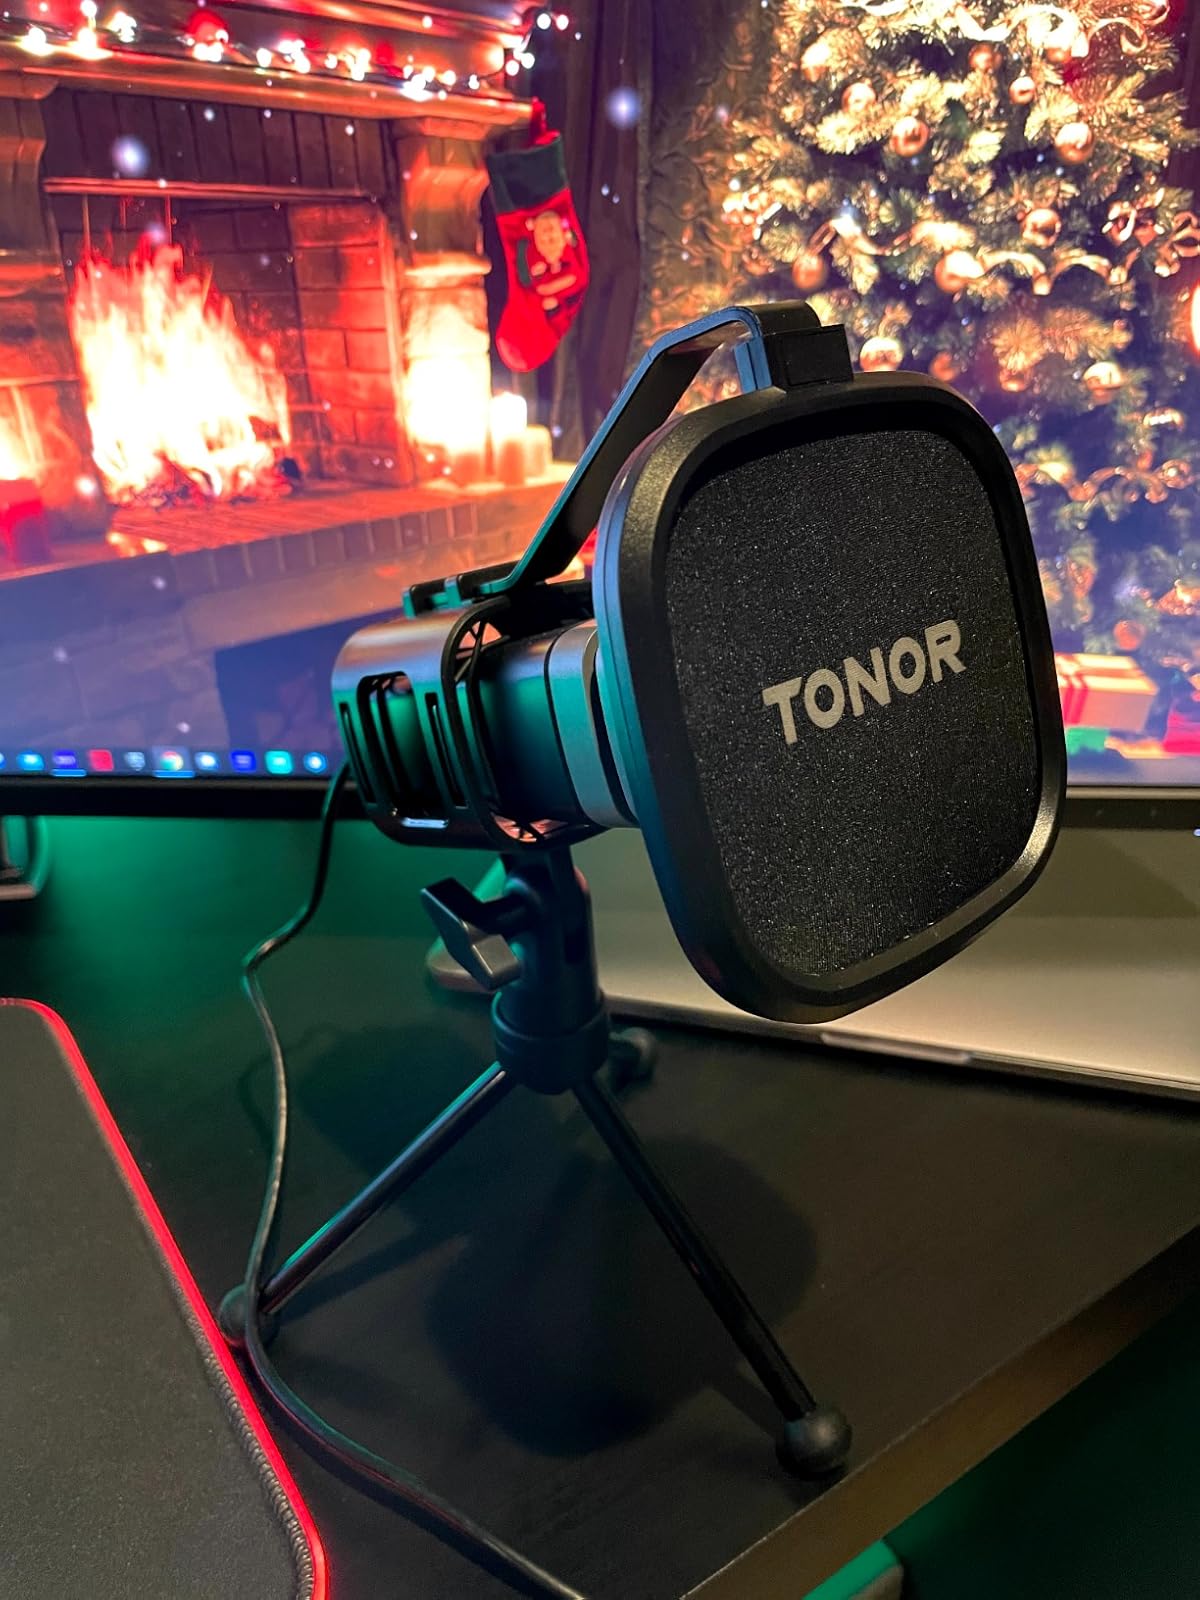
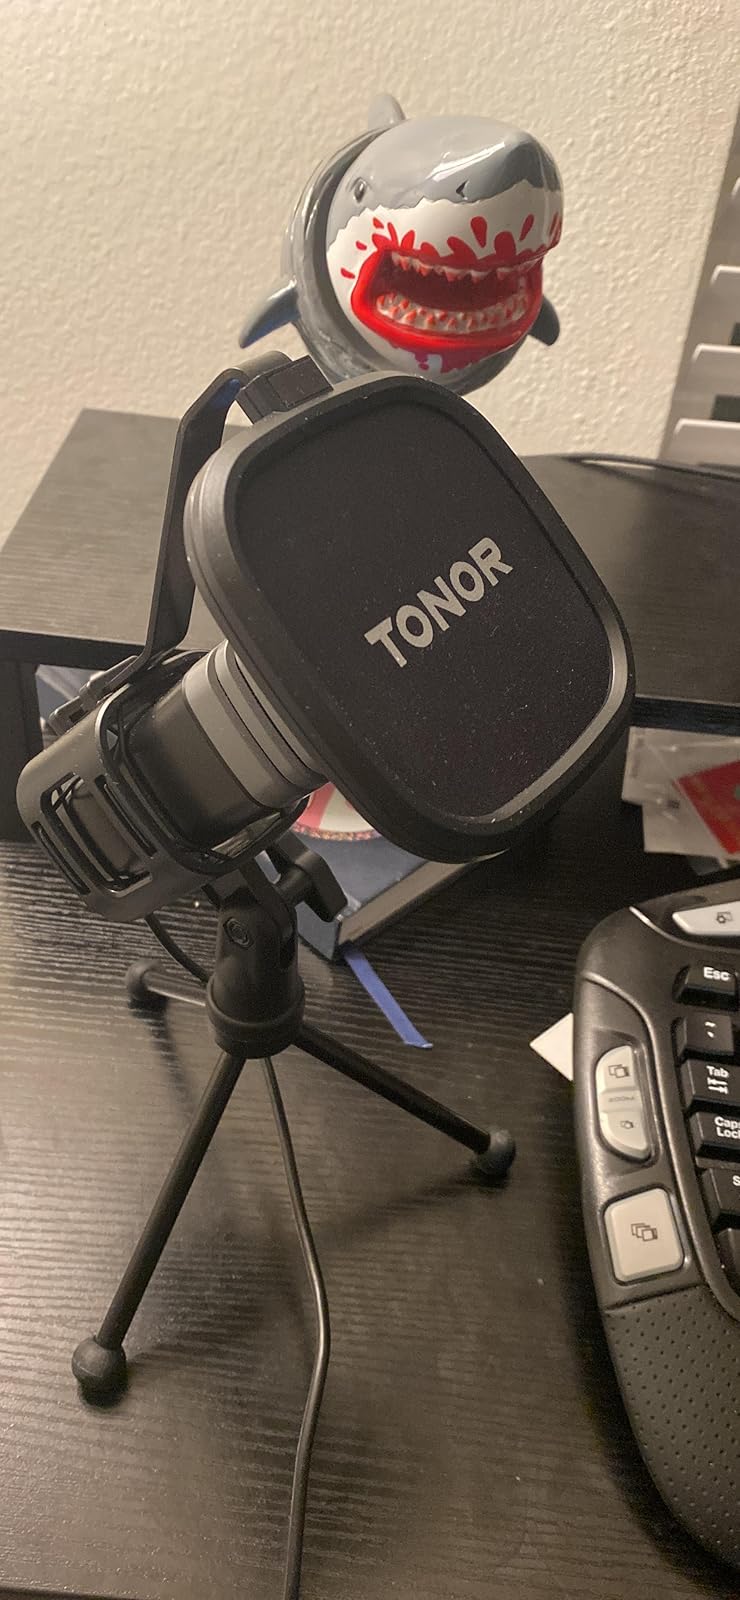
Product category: microphone
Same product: yes